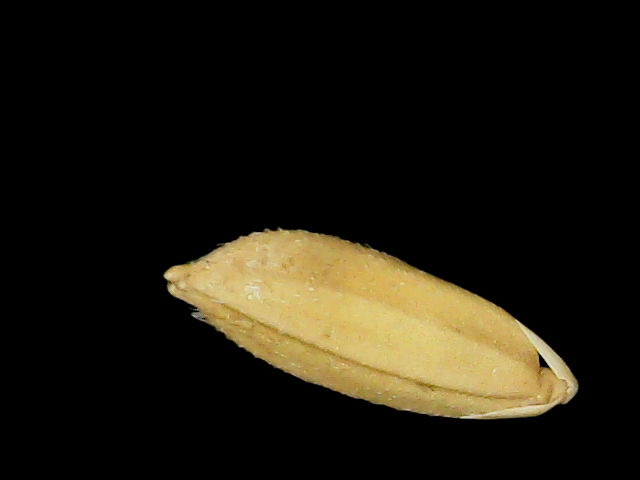
Rice variety: Binadhan10